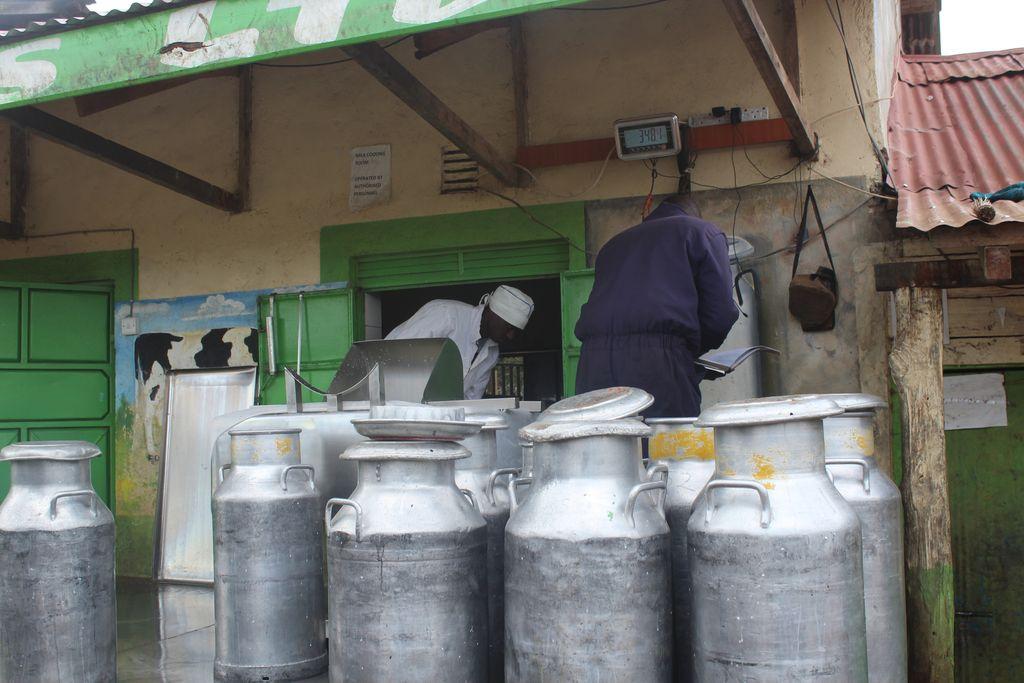
Wakulima wa maziwa wanaonekana kwenye vikundi vya wakulima wa maziwa wanaoshirikiana katika ukusanyaji, usindikuaji na uuzaji wa maziwa ili kuongeza faida na kuhakikisha masoko imara kwa wanachama wao. Wanajumuika ili kupata bei nzuri huduma za kiufundi kupatikana kwa hupatikana kwa upembejeo usindikaji wa maziwa masoko ya uhakika na kadhalika.